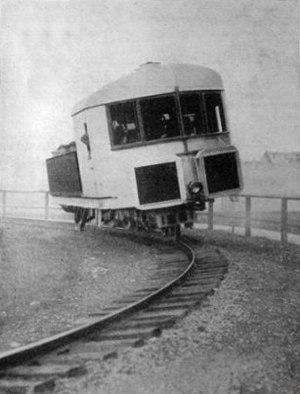
Un monorail est un système de transport guidé où les véhicules roulent sur une voie unique, un rail ou une poutre en béton. Par extension, le terme s'applique à tout type de véhicules utilisant un rail ou une poutre de guidage. Les véhicules monorail sont plus larges que la voie de guidage qui les supporte. Le terme monorail peut aussi désigner le véhicule lui-même.
Louis Brennan, très honorable ordre du Bain, était un ingénieur mécanicien et inventeur irlando-australien.